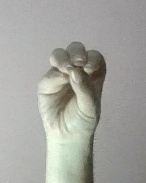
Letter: ha